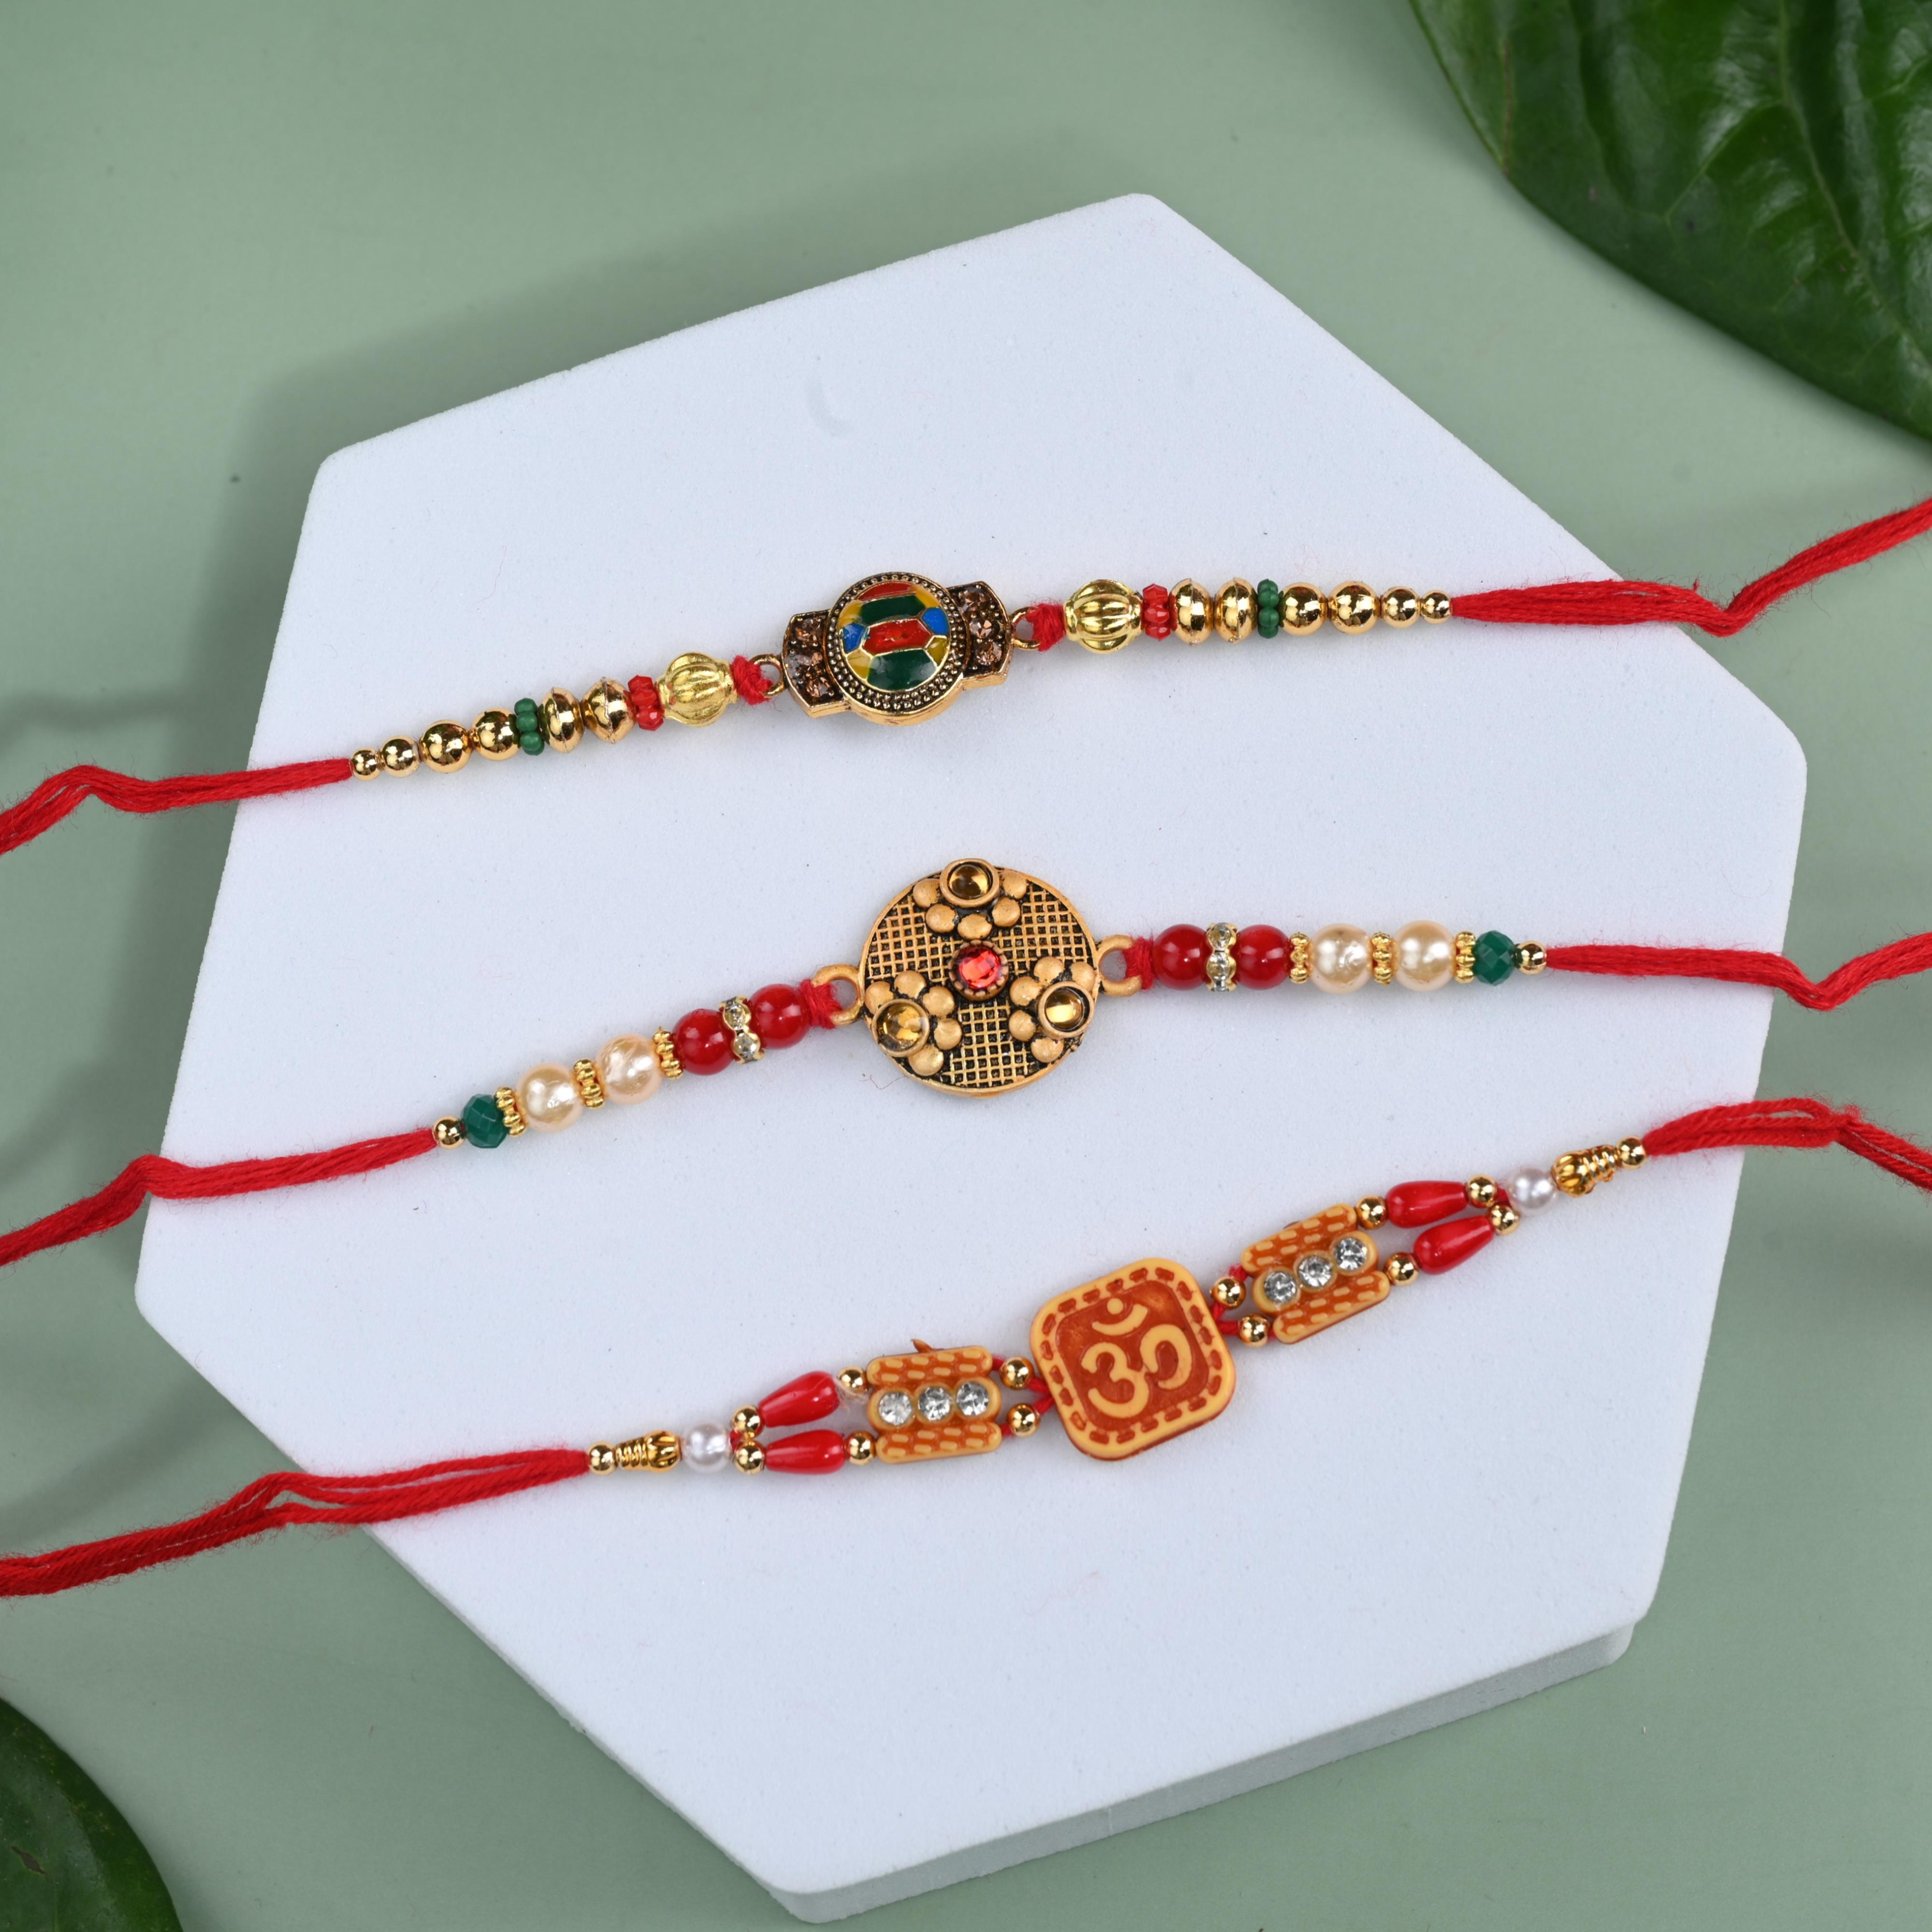
The Stone Aisle Exquisite Designer Set of 3 Rakhis for Raksha Bandhan - Perfect Blend of Tradition and Modernity
Type: Rakhis
Brand: The Stone Aisle
Price: Rs. 249
Celebrate the sacred bond of Raksha Bandhan with our Set of 3 Exquisite Rakhis. Each Rakhi in this set is uniquely designed to blend tradition with modernity, making it a perfect choice for brothers of all ages. Crafted with high-quality materials, these Rakhis are not only beautiful but also durable and comfortable to wear. Gift your brothers these thoughtfully designed Rakhis and make this Raksha Bandhan truly memorable.Celebrate the sacred bond of Raksha Bandhan with our Set of 3 Exquisite Rakhis. Each Rakhi in this set is uniquely designed to blend tradition with modernity, making it a perfect choice for brothers of all ages. Crafted with high-quality materials, these Rakhis are not only beautiful but also durable and comfortable to wear. Gift your brothers these thoughtfully designed Rakhis and make this Raksha Bandhan truly memorable.Celebrate the sacred bond of Raksha Bandhan with our Set of 3 Exquisite Rakhis. Each Rakhi in this set is uniquely designed to blend tradition with modernity, making it a perfect choice for brothers of all ages. Crafted with high-quality materials, these Rakhis are not only beautiful but also durable and comfortable to wear. Gift your brothers these thoughtfully designed Rakhis and make this Raksha Bandhan truly memorable.Celebrate the sacred bond of Raksha Bandhan with our Set of 3 Exquisite Rakhis. Each Rakhi in this set is uniquely designed to blend tradition with modernity, making it a perfect choice for brothers of all ages. Crafted with high-quality materials, these Rakhis are not only beautiful but also durable and comfortable to wear. Gift your brothers these thoughtfully designed Rakhis and make this Raksha Bandhan truly memorable. Celebrate the sacred bond of Raksha Bandhan with our Set of 3 Exquisite Rakhis. Each Rakhi in this set is uniquely designed to blend tradition with modernity, making it a perfect choice for brothers of all ages. Crafted with high-quality materials, these Rakhis are not only beautiful but also durable and comfortable to wear. Gift your brothers these thoughtfully designed Rakhis and make this Raksha Bandhan truly memorable.
Features: Premium Quality: Each Rakhi is crafted with high-quality materials ensuring durability and comfort.,Unique Designs: Includes a variety of designs featuring pearls, eco-friendly materials.,Perfect Gift: Comes beautifully packed, making it an ideal gift for your brothers on Raksha Bandhan.,Versatile Use: Suitable for all ages, from kids to adults, and complements both traditional and modern attire.,Comfortable Wear: Soft thread that ensures all-day comfort.